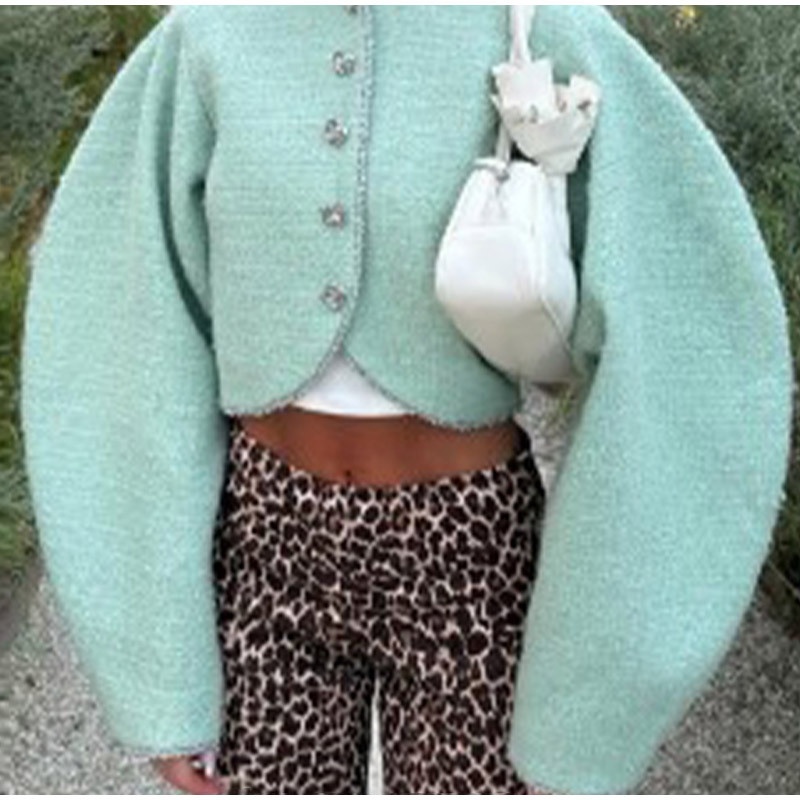
Damen Cropped Jacke mit voluminösen Ärmeln und dekorativen Knöpfen Fudus
Elegante Damen Cropped Jacke mit voluminösen Ärmeln Entdecken Sie die perfekte Kombination aus Stil und Komfort mit dieser einzigartigen Damen Cropped Jacke. Mit ihrem innovativen Design und den voluminösen Ärmeln wird sie zum Highlight jeder Garderobe. Besonderes Design: Akzentuiertes Volumen der Ärmel für einen modischen Look. Praktische Knopfleiste: Dekorative Knöpfe sorgen für eine ansprechende Optik und einfache Handhabung. Vielseitige Kombinationsmöglichkeiten: Ideal kombinierbar mit lässigen Jeans oder eleganten Röcken. Hochwertige Materialien: Sorgfältige Auswahl an Stoffen für optimalen Tragekomfort und Langlebigkeit. Pflegeleicht: Einfach zu reinigen und pflegen, um Ihnen eine sorgenfreie Nutzung zu garantieren. Gönnen Sie sich dieses modische Must-Have und verleihen Sie Ihrem Look das gewisse Etwas. Diese Damen Cropped Jacke ist ideal für jede Gelegenheit – ob im Alltag oder zu besonderen Anlässen.
Brand: Fudus
Category: Apparel & Accessories > Clothing > Outerwear > Coats & Jackets > Bolero Jackets